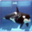
Label: whale